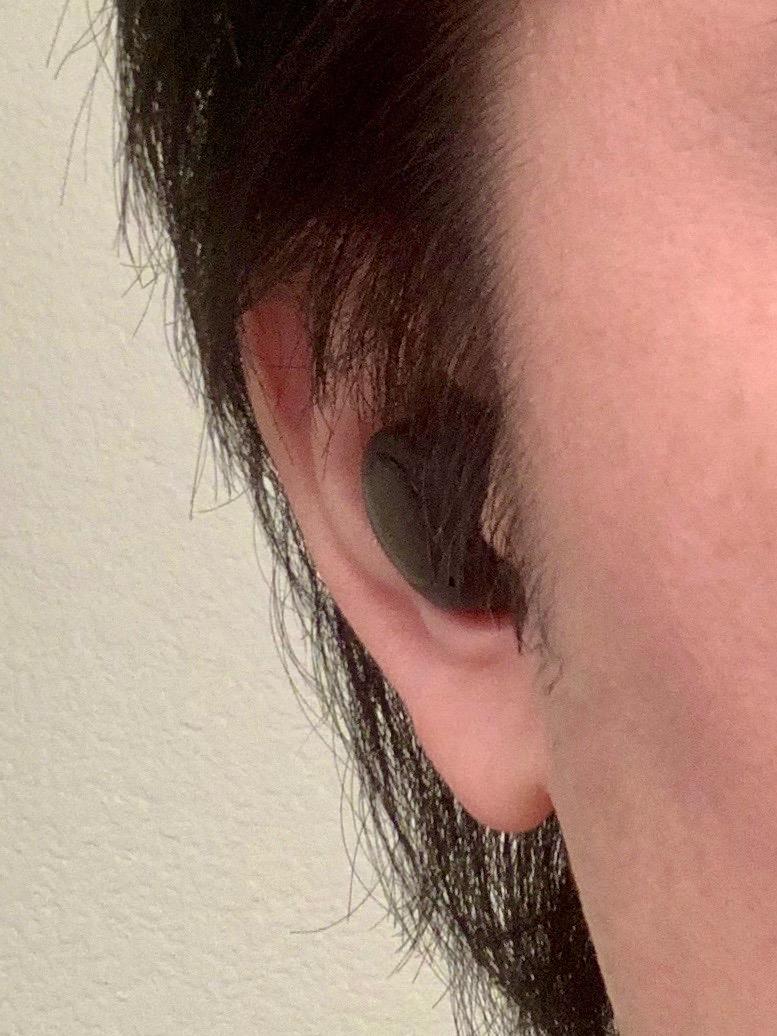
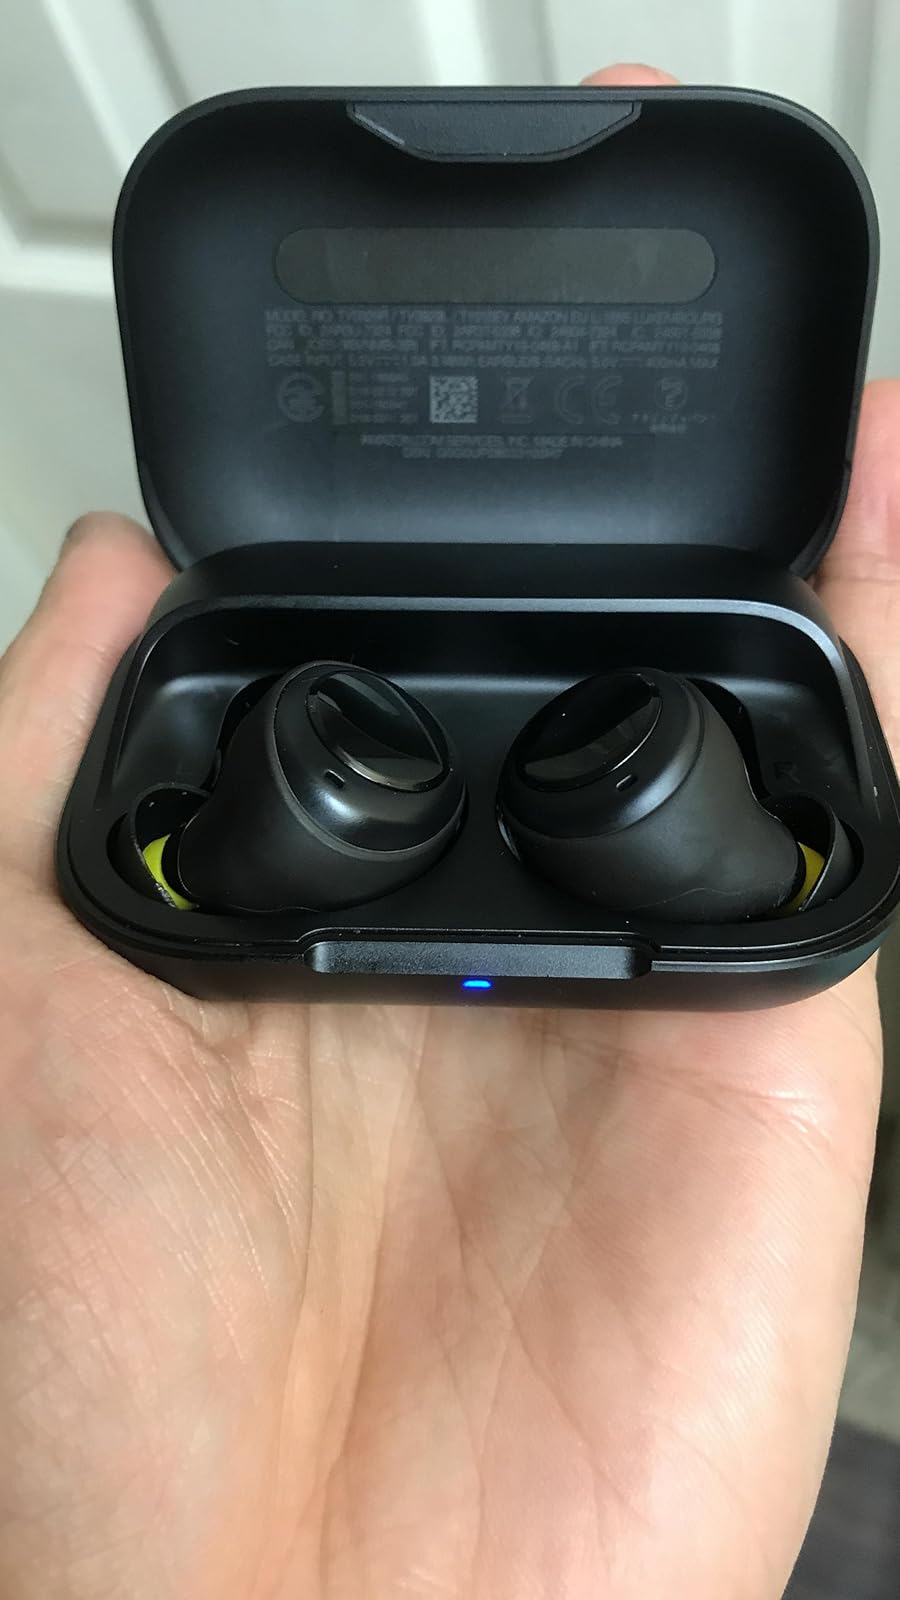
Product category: earbuds
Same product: yes